History of English land law

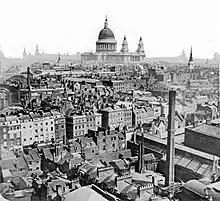
After both World Wars, land management and housing increasingly came under social ownership and regulation, with new council homes, rights for tenants, and ownership interests in land recognised through contributions to family life.

Over the same period, behind the momentous shifts in land's social significance, legal developments in the law of property revolved around the split between the courts of common law and equity. The courts of common law (the Court of Common Pleas and the Court of the King's Bench) took a strict approach to the rules of title to land, and how many people could have legal interests in land. However, the King had the power to hear petitions and overturn cases of common law. He delegated the hearing of petitions to his Lord Chancellor, whose office grew into a court. During the crusades, landowners who went to fight would transfer title to a person they trusted so that feudal services could be performed and received. But some who survived had returned only to find that the people they entrusted were refusing to transfer title back. They sought justice with the Lord Chancellor, and his Court of Chancery determined that the true "use" or "benefit" of the land did not belong to the person on the title (or the feoffee who held seisin). Unlike the common law judges, the Chancellor held the "cestui que use", the owner in equity, could be a different person, if this is what good conscience dictated. This recognition of a split in English law, between legal and equitable owner, between someone who controlled title and another for whose benefit the land would be used, was the beginning of trust law. It was similarly useful among Franciscan friars, who would transfer title of land to others as they were precluded from holding property by their vows of poverty. Uses or trusts were also employed to avoid the payment of feudal dues. If a person died, the law stated a landlord was entitled to money before the land passed to heir, and the whole property under the doctrine of escheat if there were no heirs. Transferring title to a group of people for common use could ensure this never happened, because if one person died he could be replaced, and it was unlikely for all to die at the same time. King Henry VIII saw that this deprived the Crown of revenue, and so in the Statute of Uses 1535 he attempted to prohibit them, stipulating all land belonged in fact to the "cestui que use". However, when Henry VIII was gone, the Court of Chancery held that it had no application where land was leased. Moreover, the primacy of equity over the common law was reasserted, supported by King James I in 1615, in the "Earl of Oxford’s case". The institution of the use continued, as new sources of revenue from the mercantile exploits in the New World decreased the Crown's reliance on feudal dues. By the early 1700s, the use had formalised into a trust: where land was settled to be held by a trustee, for the benefit of another, the Courts of Chancery recognised the beneficiary as the true owner in equity.